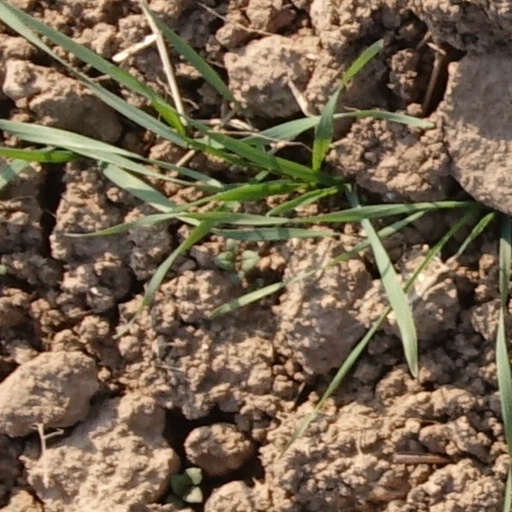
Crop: wheat